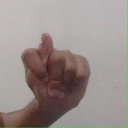
अक्षर: ट